Jean Bony

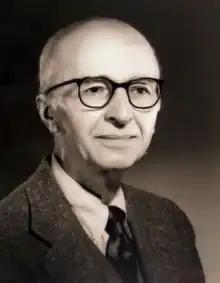
Jean Bony

Jean Victor Edmond Paul Marie Bony (born in Le Mans, France, 1 November 1908 – died in Brisbane, Australia, 7 July 1995) was a French medieval architectural historian specialising in Gothic architecture. He was Slade Professor of Fine Art at the University of Cambridge from 1958 to 1961, Fellow of St John's College, Cambridge, and Professor of Art at the University of California at Berkeley, from 1962 to 1980.